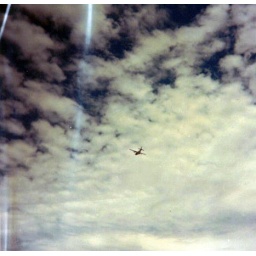
Looking above from my door gunner wells seat is a C130 Aircraft.